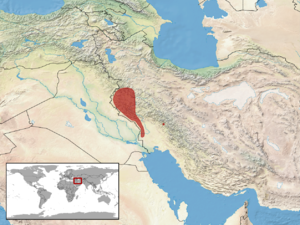
Pseudocerastes urarachnoides est une espèce de serpents de la famille des Viperidae.